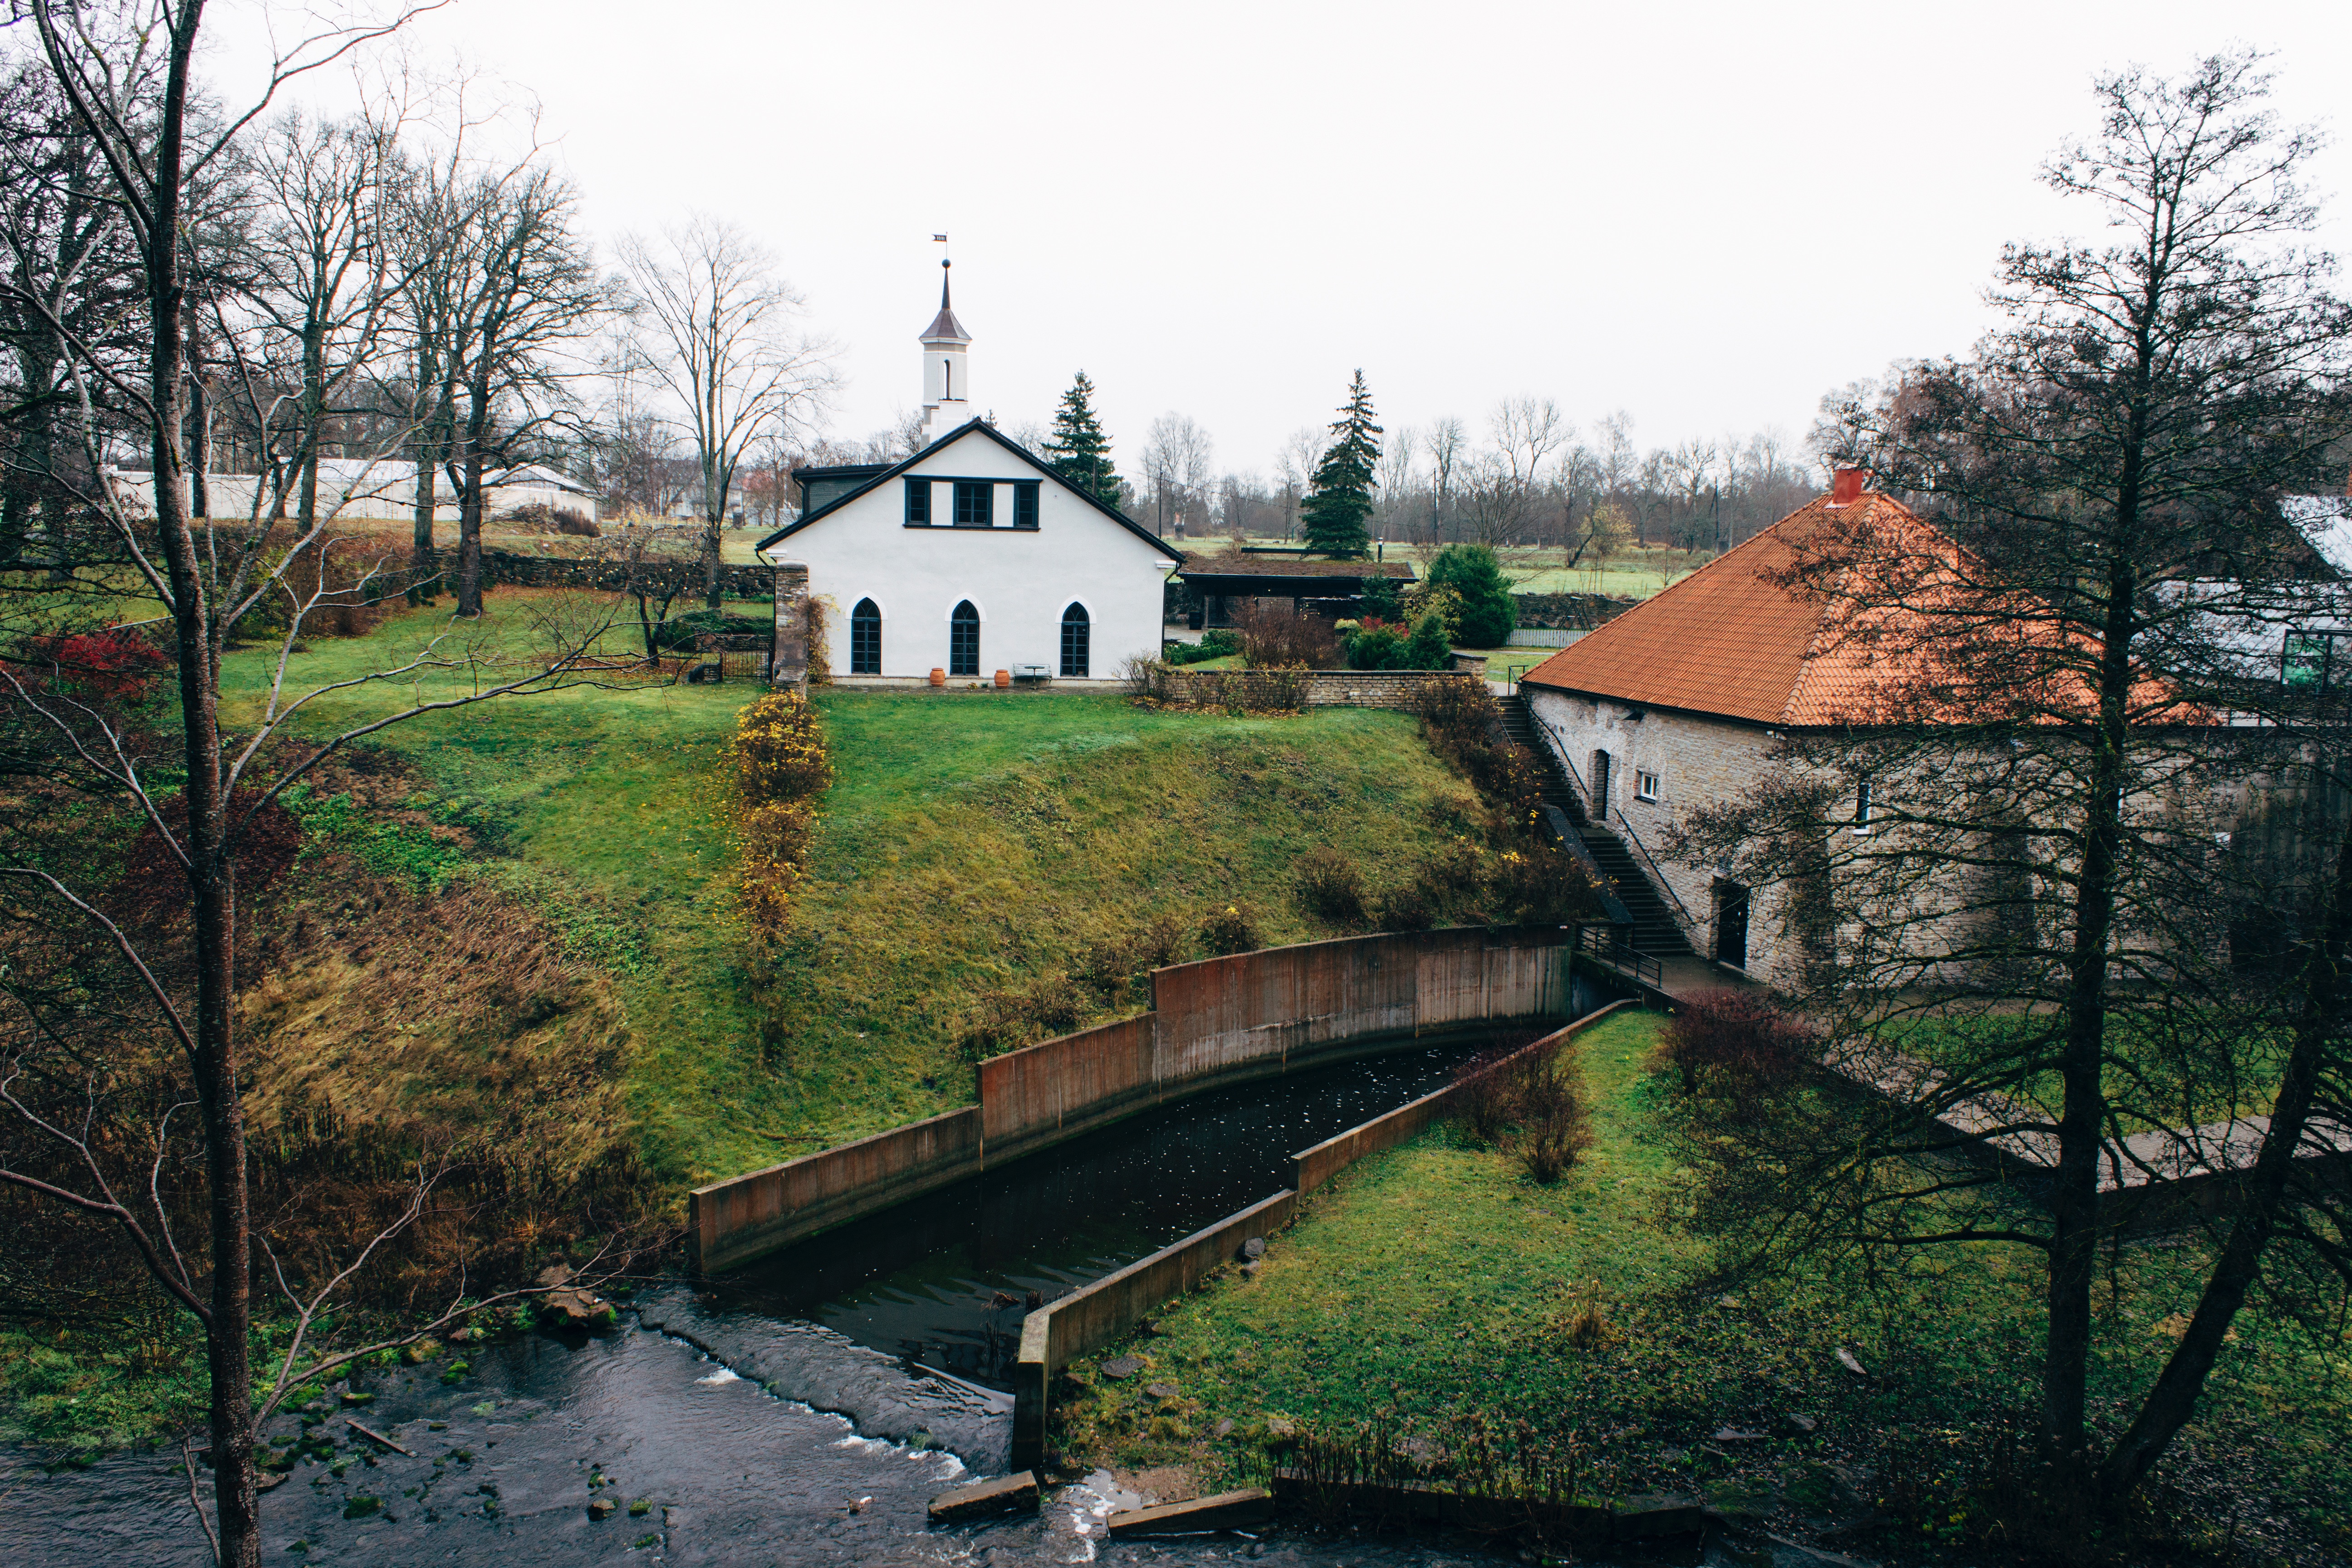
bridge, town, chateau, river, canal, village, reflection, autumn, reservoir, waterway, estate, moat, rural area, water castle